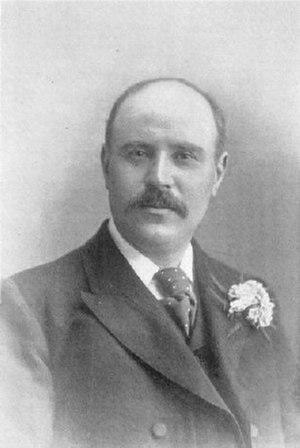
Isidor Gunsberg est un joueur d'échecs hongrois puis britannique, qui a fait partie de l'élite mondiale dans les années 1880 et a disputé un match de championnat du monde d'échecs contre Wilhelm Steinitz.